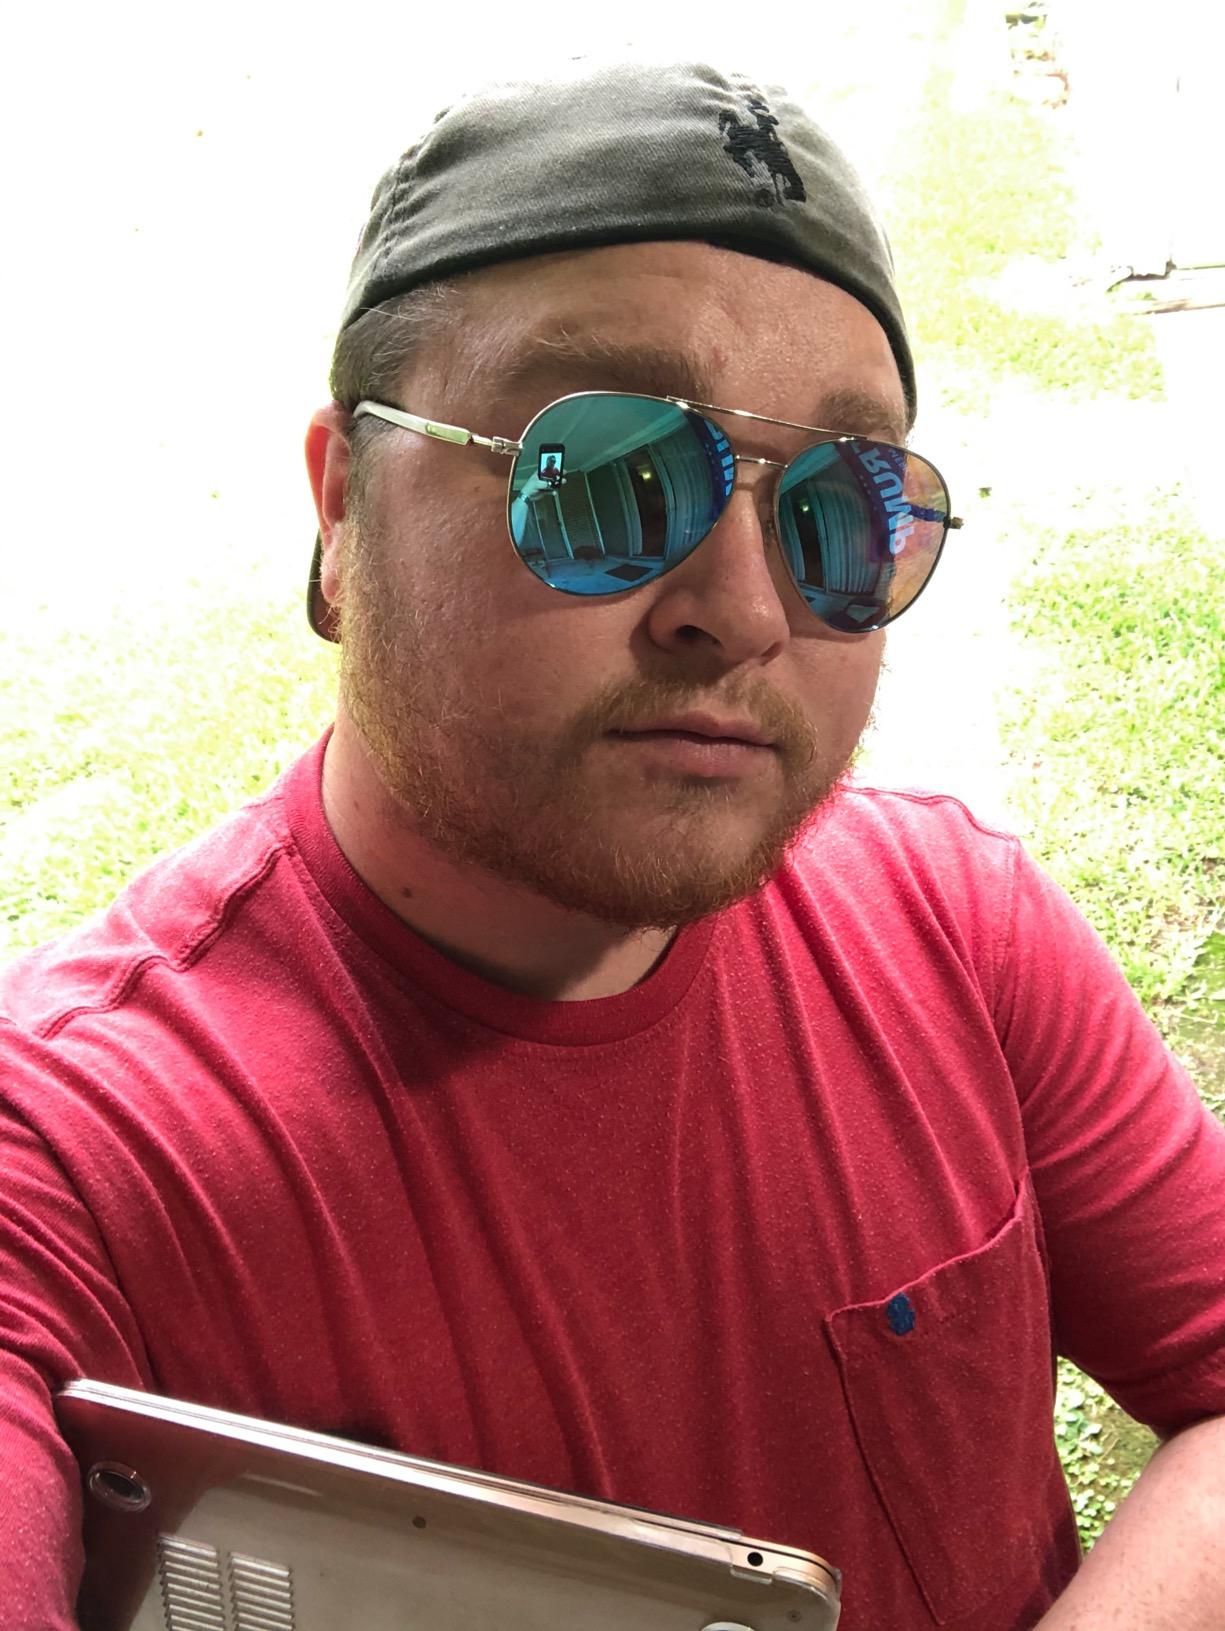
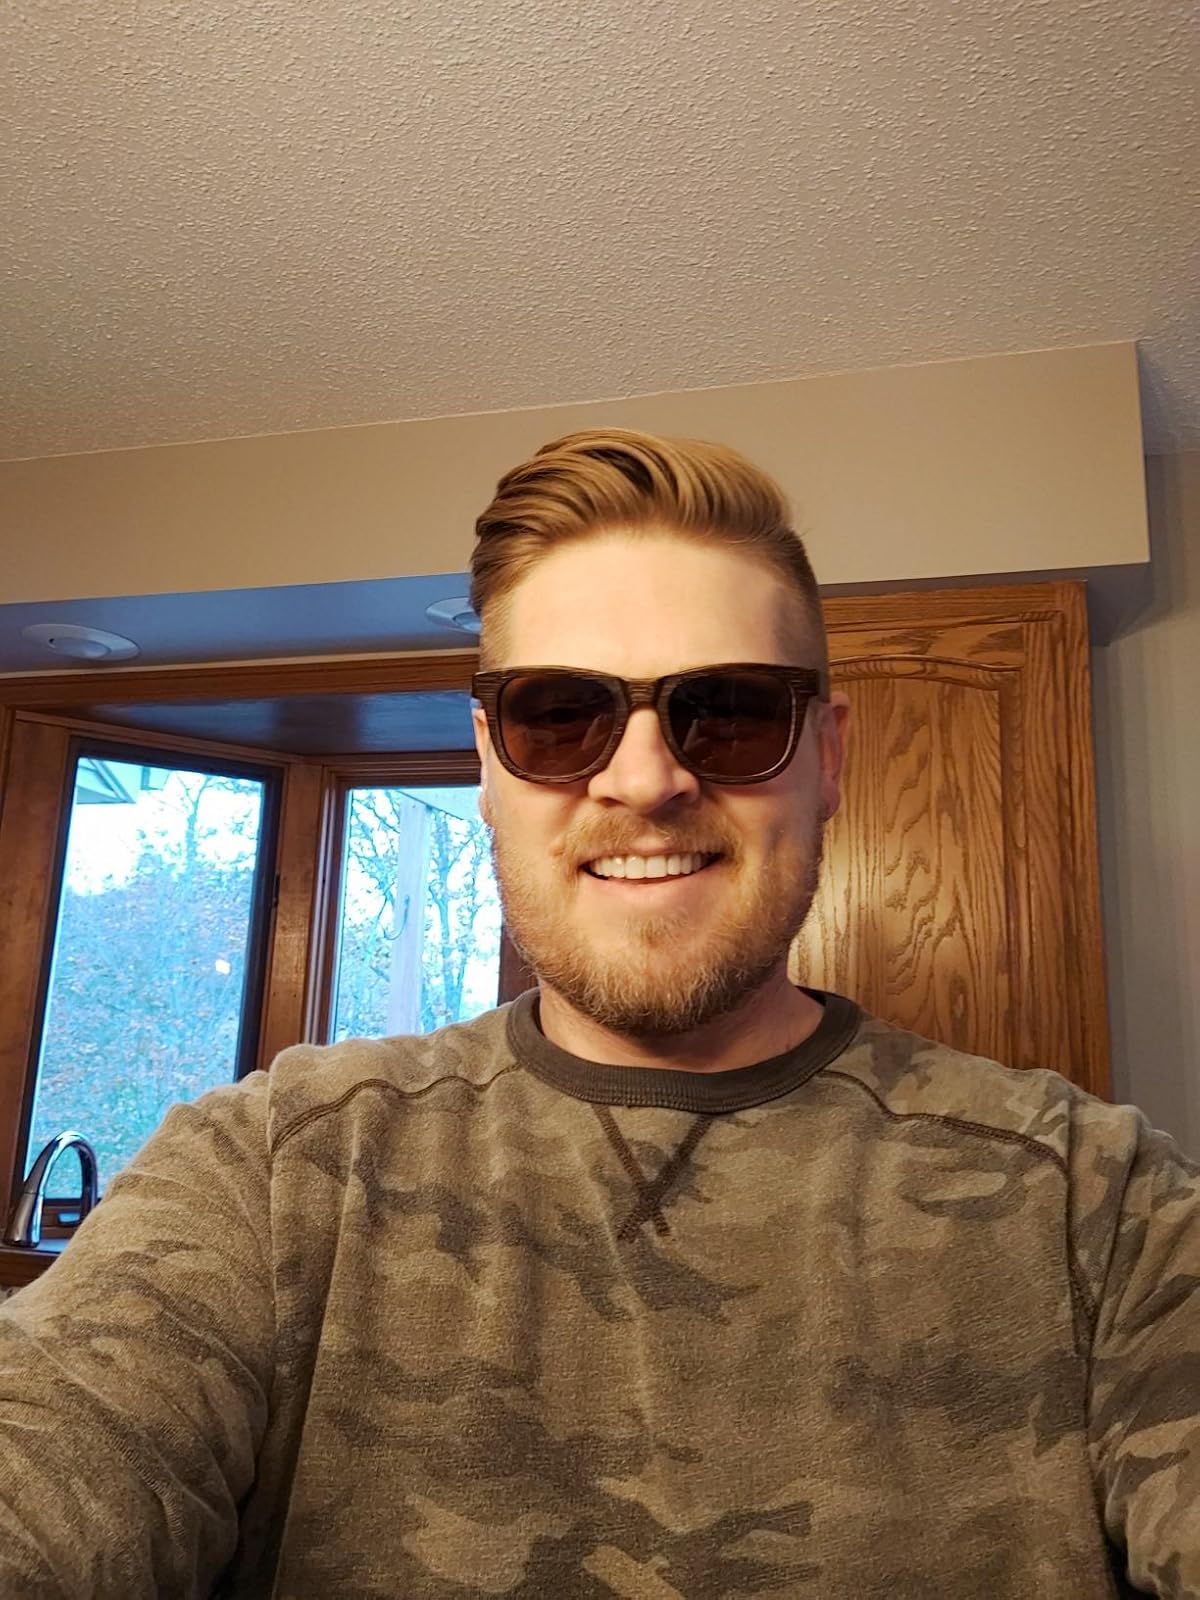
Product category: accessories_sunglasses
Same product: no